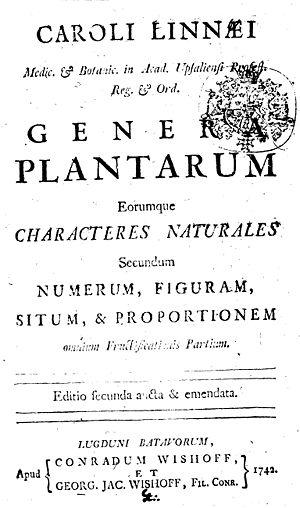
Genera Plantarum est une publication du naturaliste suédois Carl Linné. La première édition a été publiée à Leyde, en 1737. La cinquième édition a servi de volume complémentaire à l'ouvrage intitulé Species Plantarum. La première édition de Genera Plantarum contient de brèves descriptions des 935 genres de végétaux connus de Linné à cette époque. Elle est dédiée à Herman Boerhaave, un médecin de Leyde qui présenta Linné à George Clifford. Dans cet ouvrage, l'auteur a utilisé son "système sexuel" de classification, dans lequel les plantes sont regroupées selon le nombre d'étamines et de pistils dans la fleur. L'ouvrage a été révisé plusieurs fois par Linné, la cinquième édition ayant été publiée en août 1754. Linné avait établi le système de nomenclature binomiale grâce à l'acceptation généralisée de sa liste de plantes dans l'édition de 1753 de Species Plantarum, aujourd'hui considéré comme le point de départ de la nomenclature moderne en botanique. Genera Plantarum fit partie intégrante de ce cheminement qui conduisit vers une nomenclature biologique normalisée universelle.
En botanique, le système de Linné, ou système sexuel de Linné, est la base du système moderne de classification des plantes. Bien qu'amélioré par la suite, le système de classification des espèces végétales créé par le naturaliste suédois Carl von Linné a été d'une grande importance, ayant le mérite de créer une sorte de catalogue avec l'enregistrement et la description des plantes et de la nomenclature binomiale de l'espèce en latin.